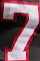
Number: 7